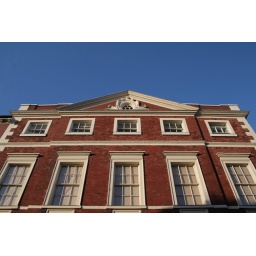
Impressive red brick house near Cliffords Tower